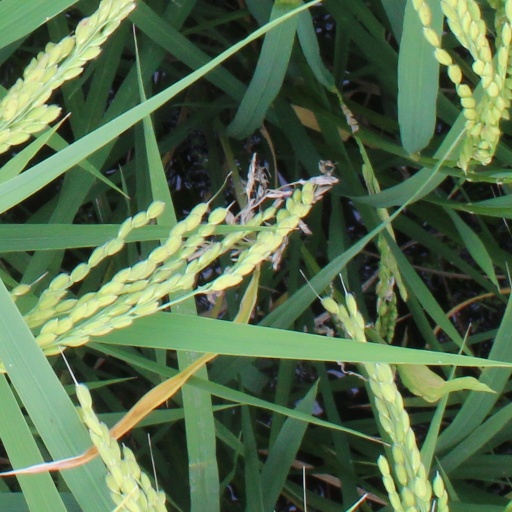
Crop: rice